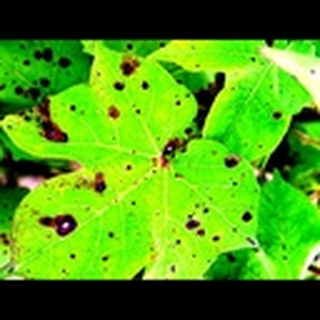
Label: cotton_target_spot